Corruption in Mexico

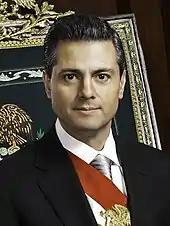
President Enrique Peña Nieto (2012–2018)

During PAN President Felipe Calderón's administration, Mexico experienced a vast increase in organized crime. Anthony Kruszewski, Tony Payan, and Kathleen Staudt note,